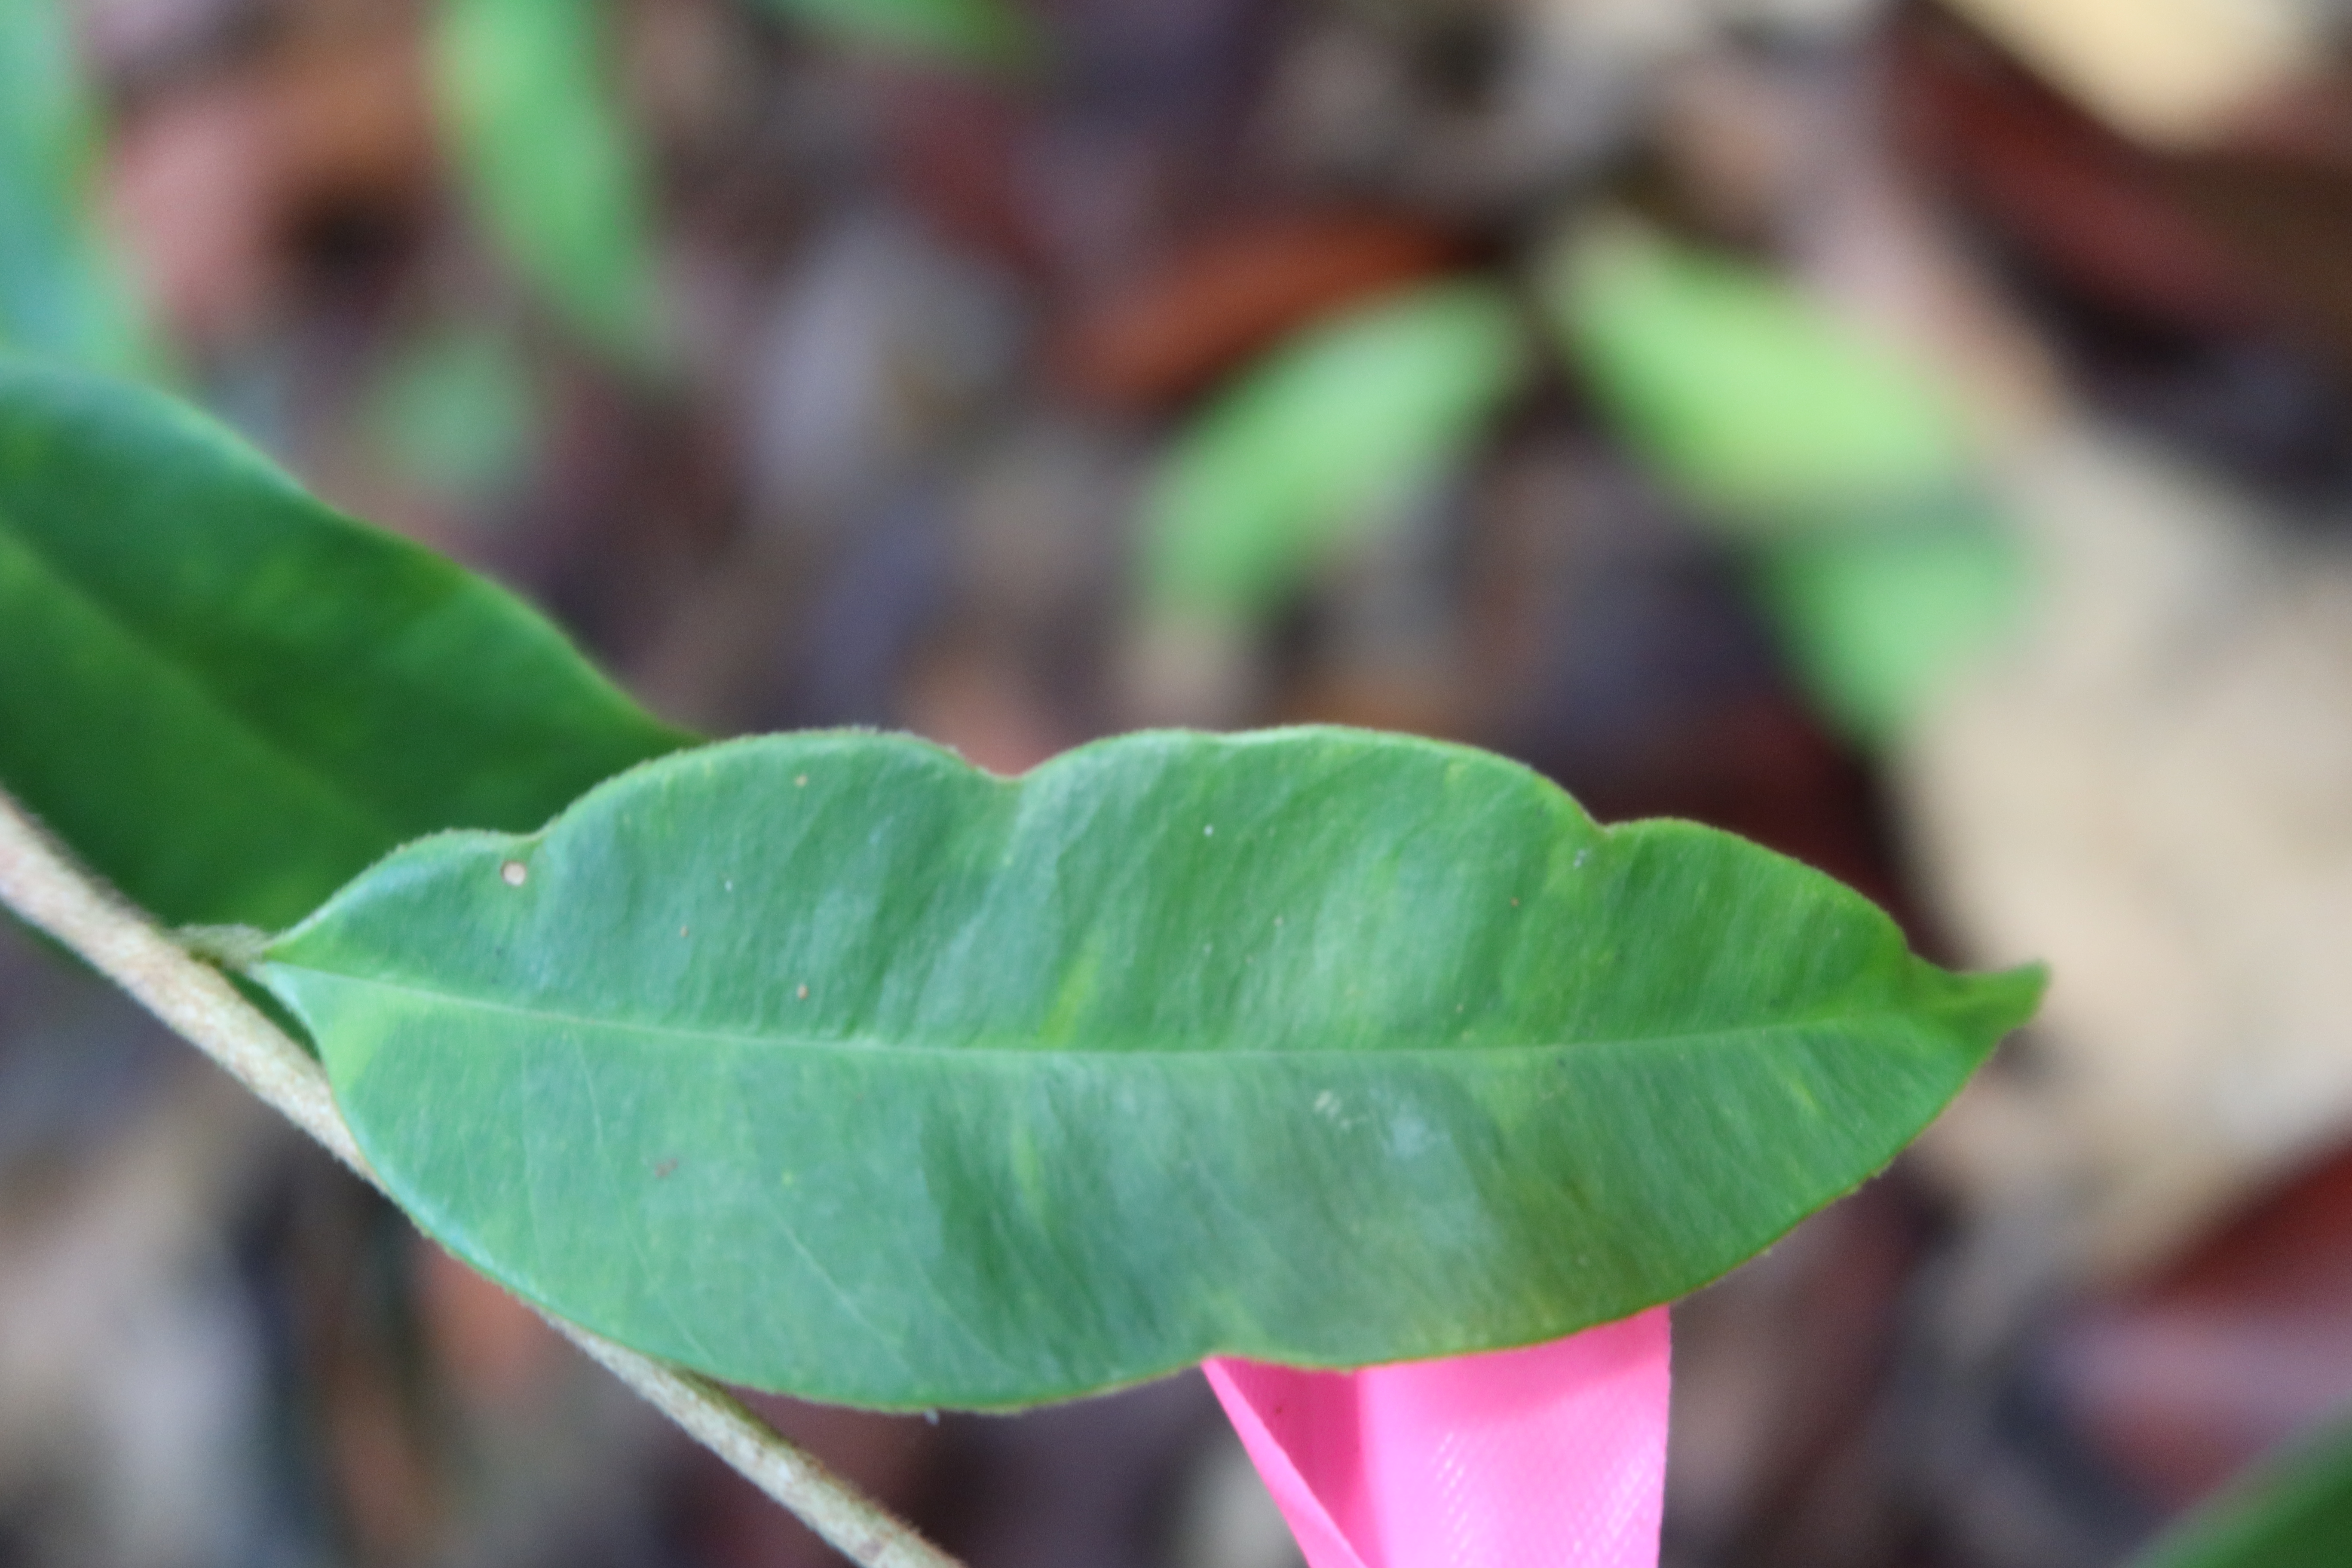
Label: Mosaic Viruses